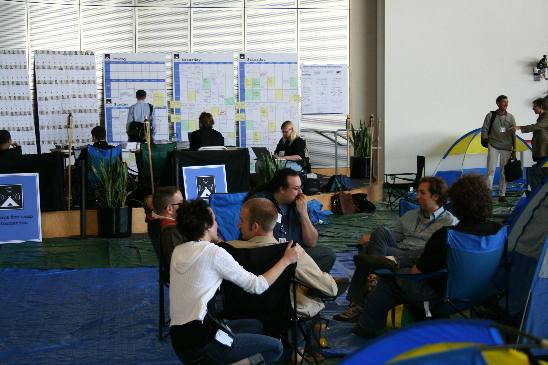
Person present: Yes